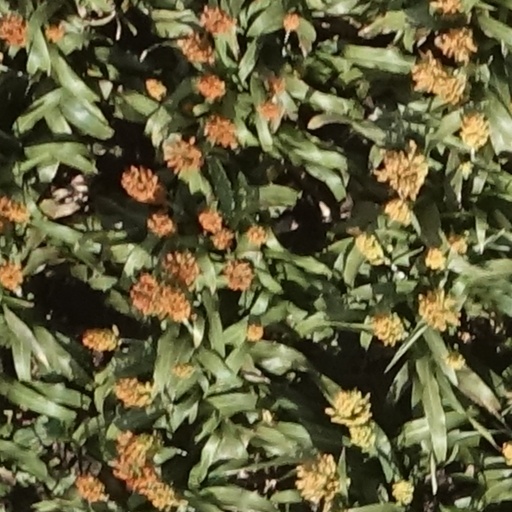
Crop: sorghum